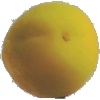
Label: Peach 2